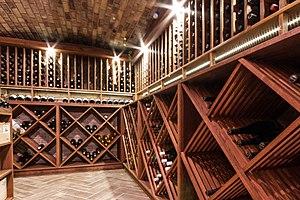
Une cave à vin est un lieu pour conserver les bouteilles de vin et autres spiritueux. Les conditions de stockage et l'atmosphère y sont particulièrement régulées.